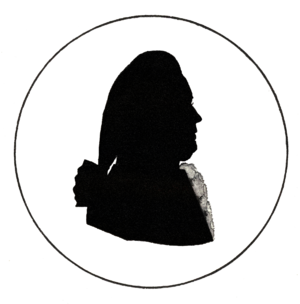
Johann Friedrich Anthing est un militaire, silhouetteur et historien allemand.
Anders Johan Lexell était un astronome et mathématicien suédois-finlandais. En Russie, il est connu sous le nom de Andrei Ivanovich Leksel. Son nom est parfois écrit Anders Johann Lexell ou encore Johann Anders Lexell.